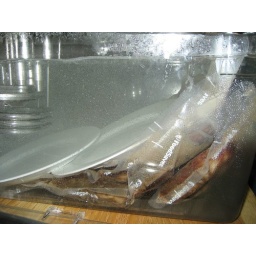
the plates are there to prevent the bags from moving around and possibly touching the heating element.courtesy of Steph.